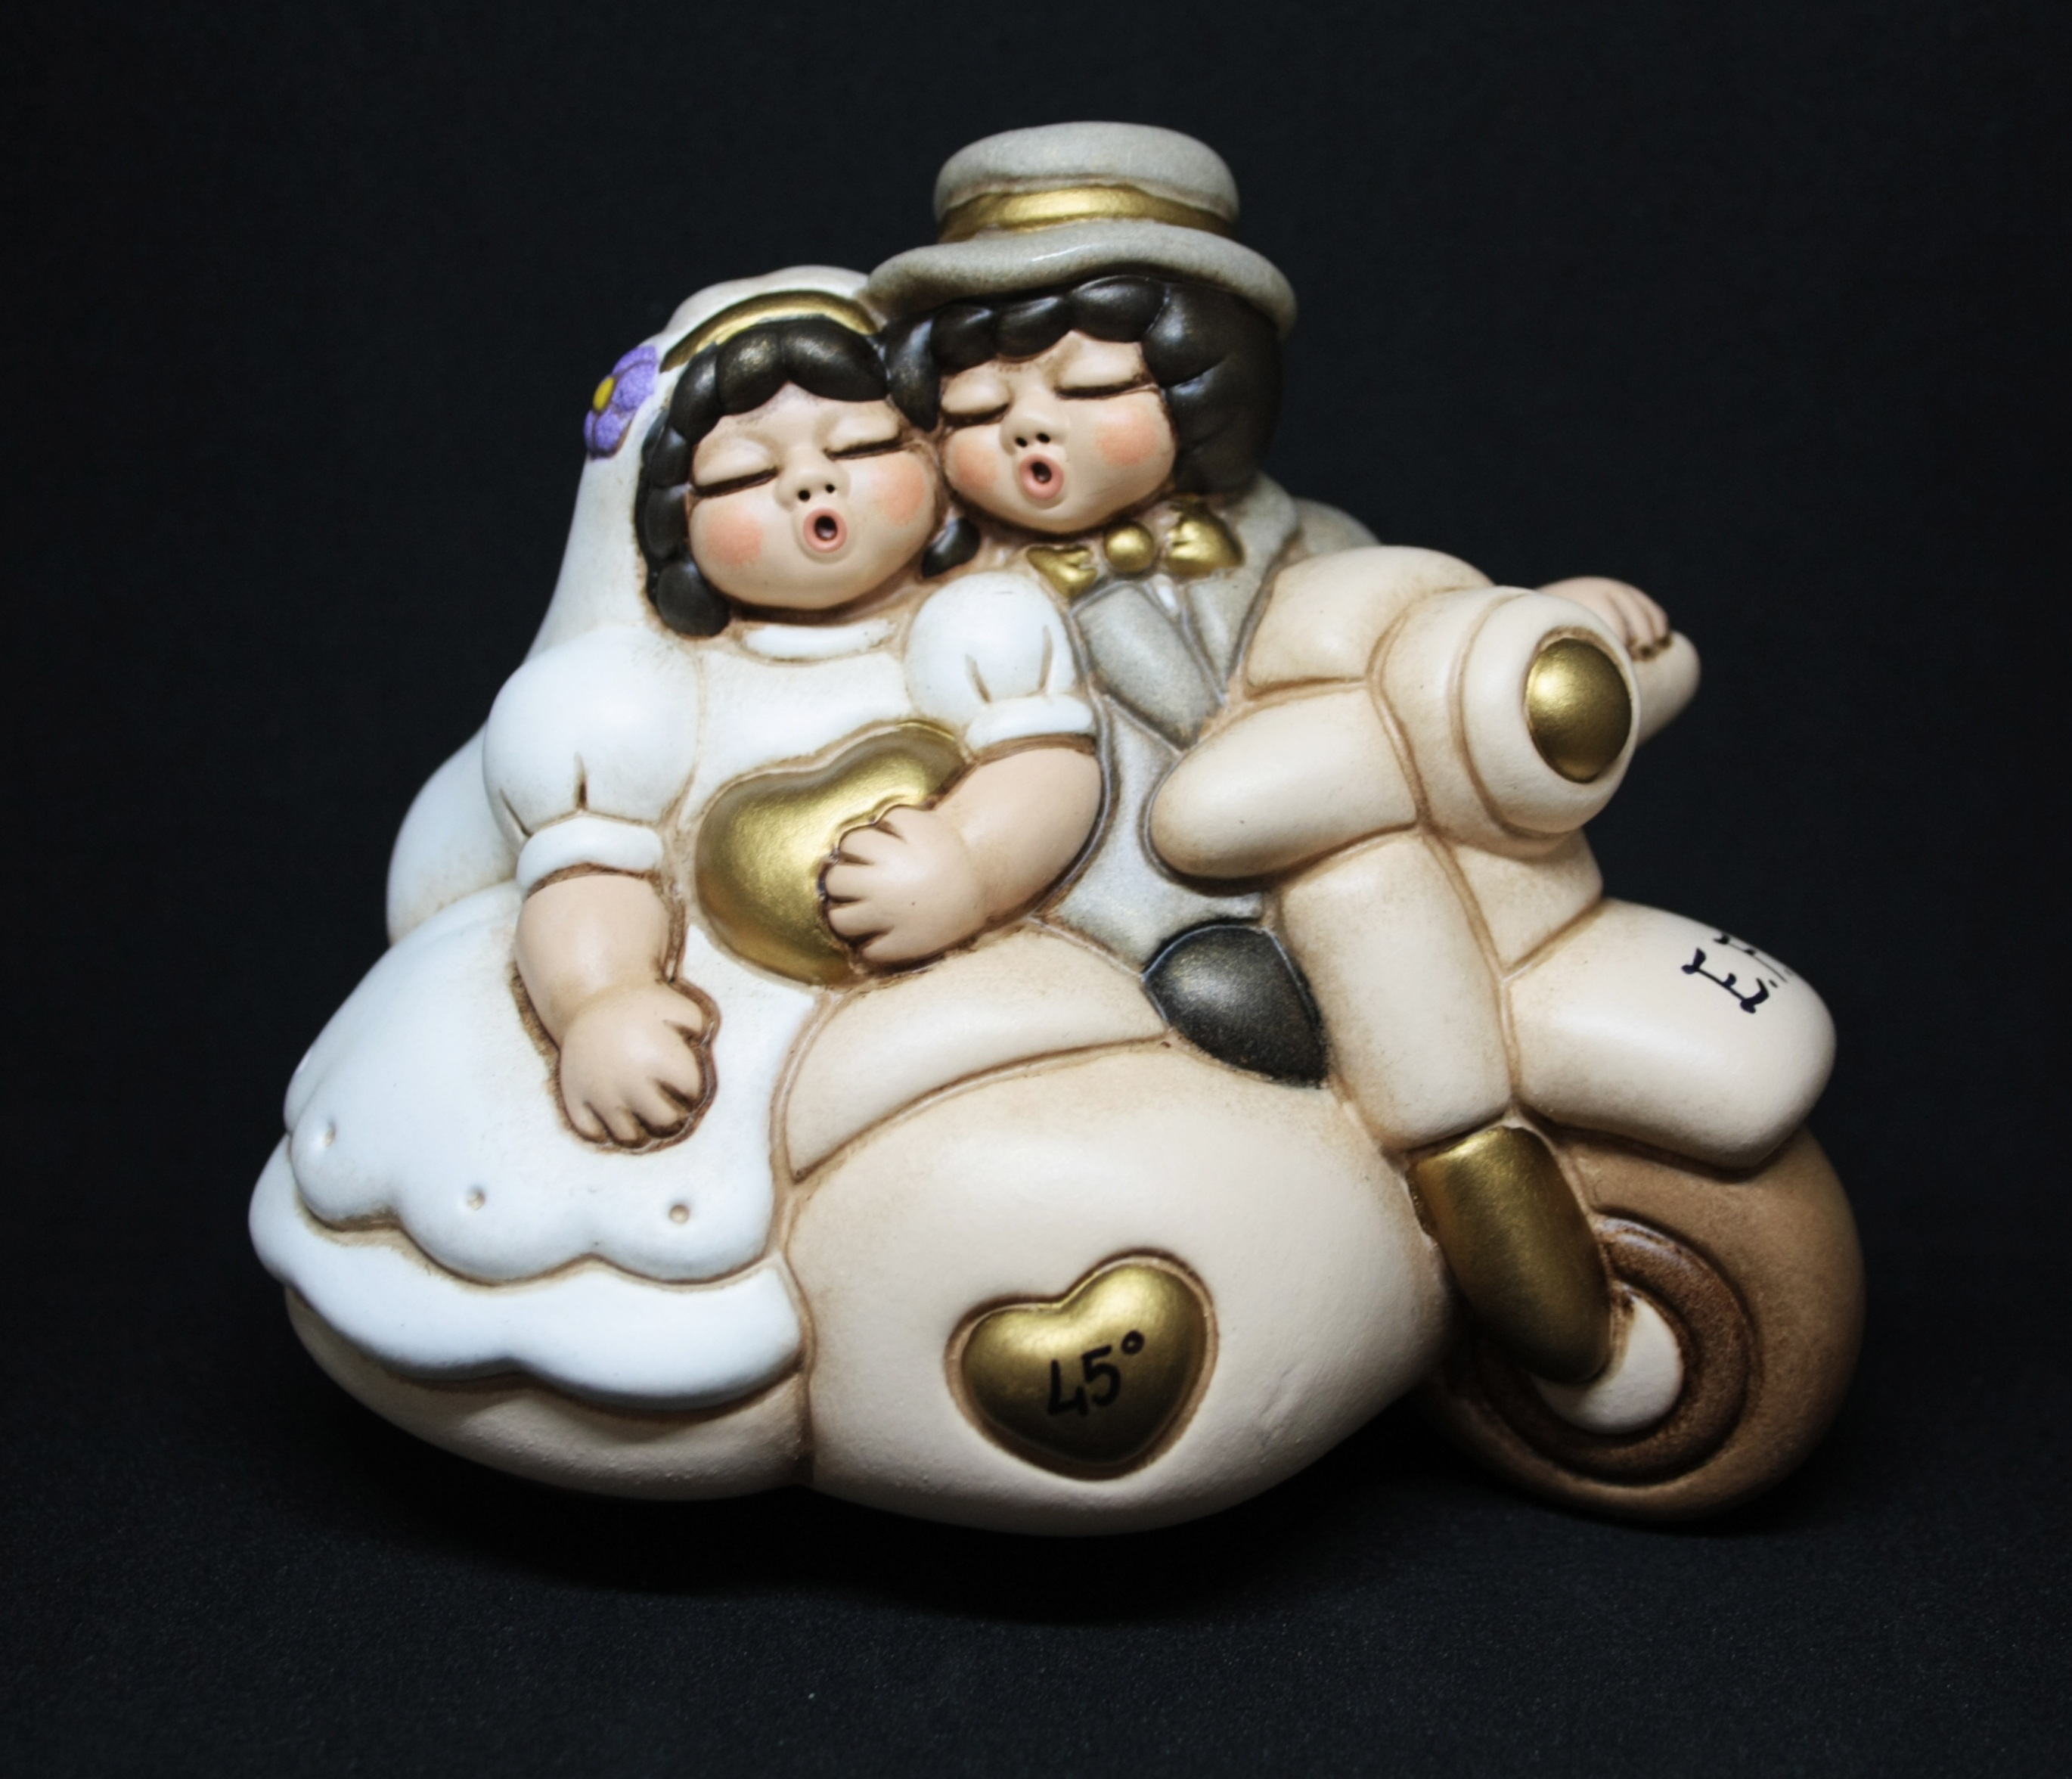
statue, love, heart, ceramic, romance, wedding, bride, groom, toy, marriage, material, art, figurine, hearts, anniversary, porcelain, feelings, valentine's day, in love, truelove, newlyweds, spouses